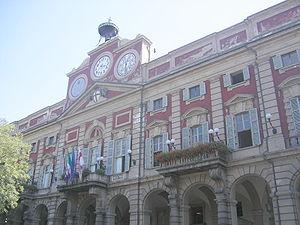
Cet article recense les horloges astronomiques d'Italie.